Jøran Kallmyr

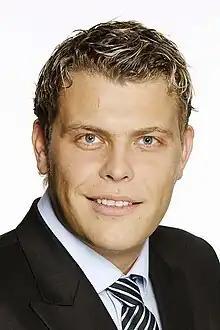

Jøran André Smedal Kallmyr (born 15 April 1978) is a Norwegian politician and jurist for the Progress Party who served as Minister of Justice from 2019 to 2020.